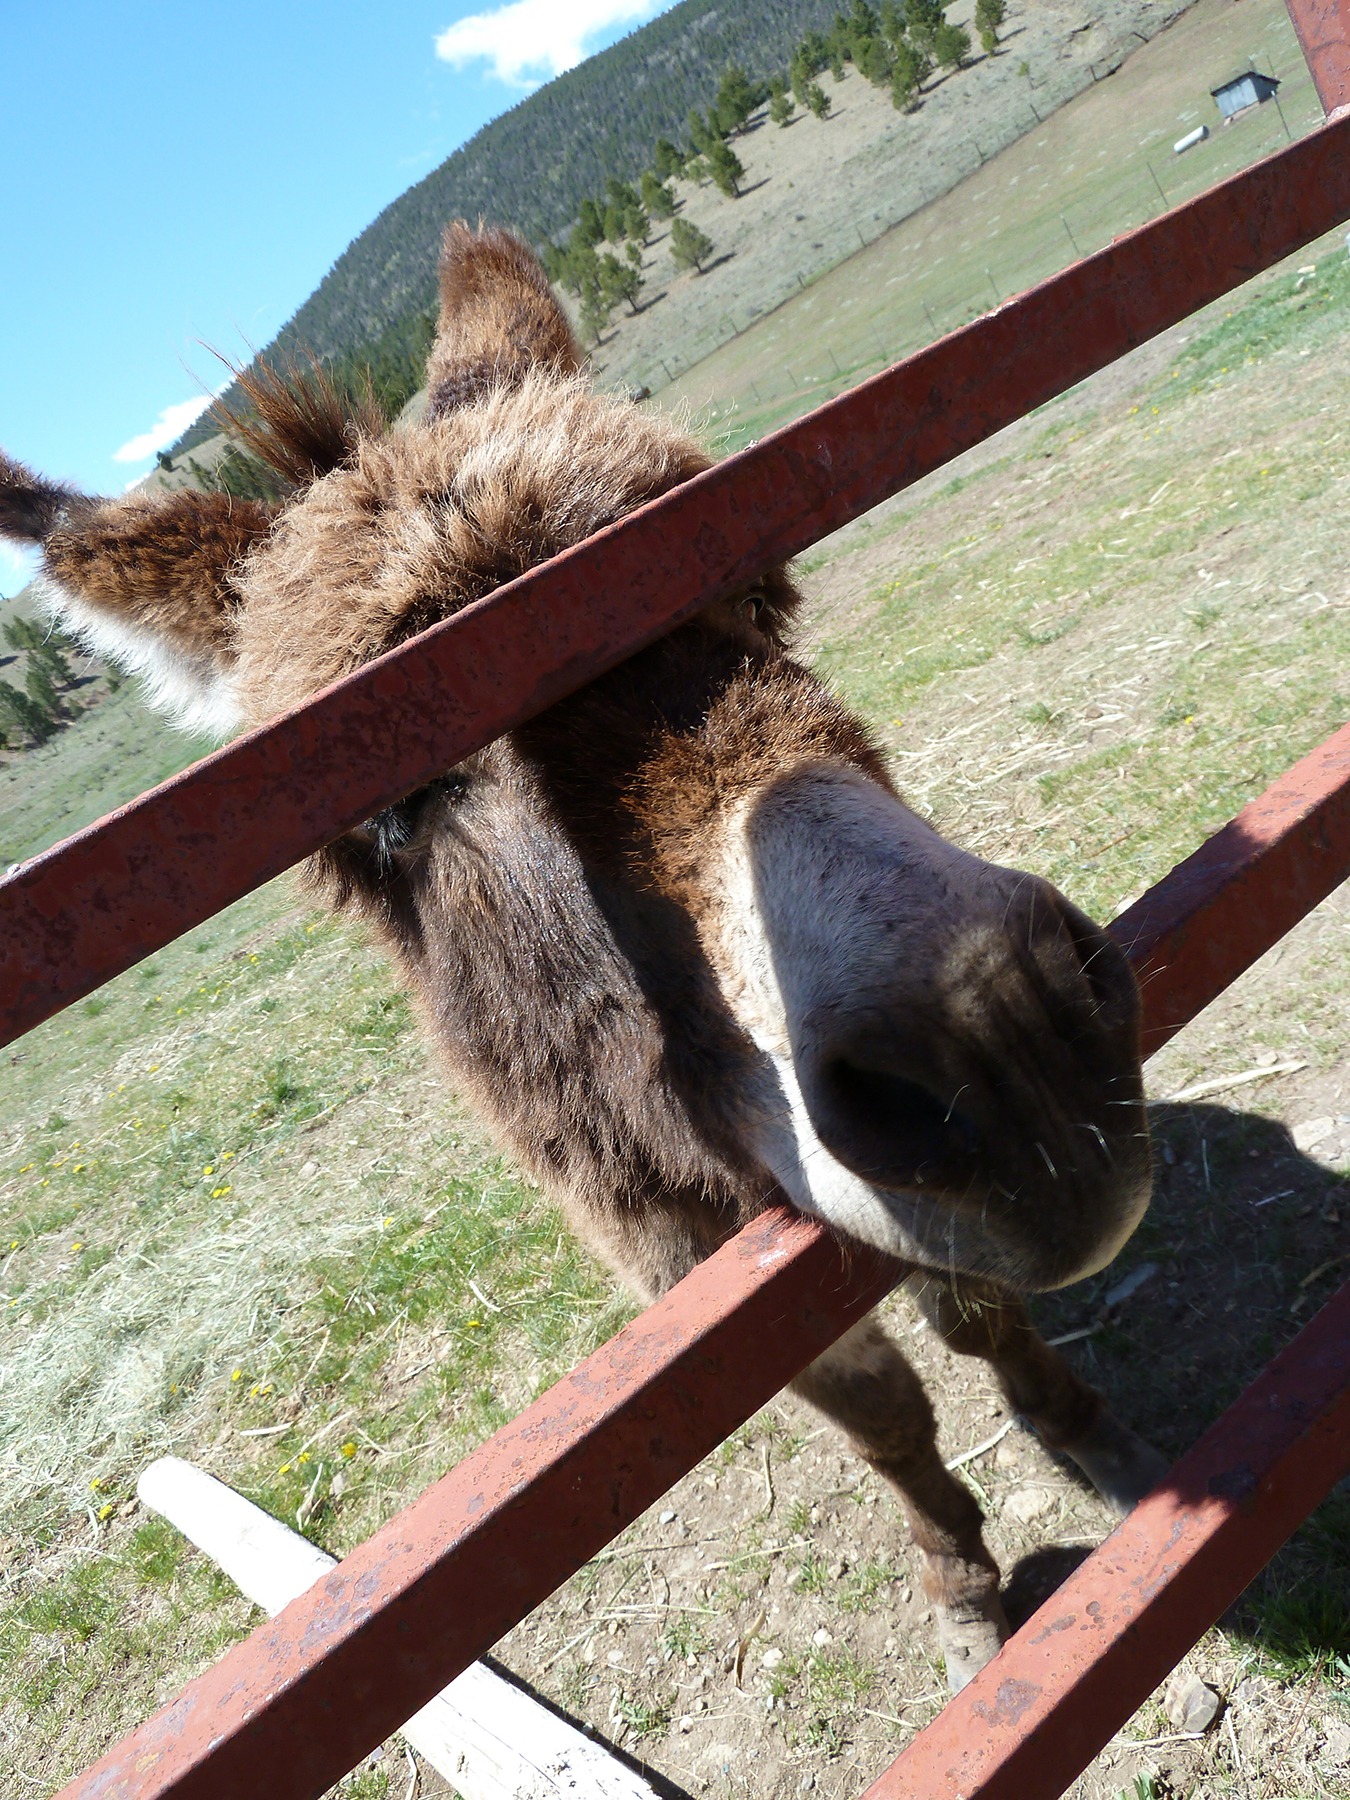
fence, farm, animal, cute, country, pet, rural, farming, pasture, livestock, mammal, agriculture, donkey, outdoors, face, ass, nose, head, domestic, farmyard, domesticated, burro, mule